Jack Lew

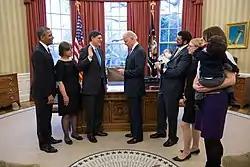
Lew is sworn as Secretary of the Treasury by Vice President Joe Biden in the Oval Office of the White House, February 28, 2013.

On January 10, 2013, President Obama nominated Lew for the position of Secretary of the Treasury. The nomination became the subject of some humorous commentary, due to Lew's unusual loopy signature, which would have appeared on all newly issued U.S. paper currency for the duration of his tenure; the signature generated enough media attention that Obama joked at a press conference that he had considered rescinding his nomination when he learned of it. Lew later adopted a more conventional signature for currency. The Senate Finance Committee held confirmation hearings for Lew on February 13, 2013. During his confirmation hearings before the United States Senate Committee on Finance, Republican senator Chuck Grassley expressed concern that Lew did not know what Ugland House was, though he had invested in it. Lew had invested heavily in funds in Ugland House, while he worked as an investment banker at Citigroup during the 2008 financial crisis. Lew had taken advantage of current tax law, and his financial allocation in the venture resulted in Lew taking roughly a 2.8% loss, a $1,582 decrease in his investment principal. The committee approved his nomination by a 19–5 vote on February 26, 2013, sending his nomination to the full Senate.